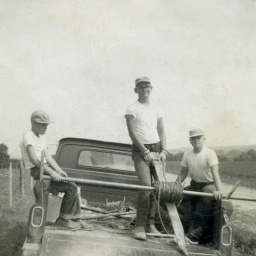
Me and my brothers building fence in the sixties NW of Huntsville Missouri on farm near Darksville.